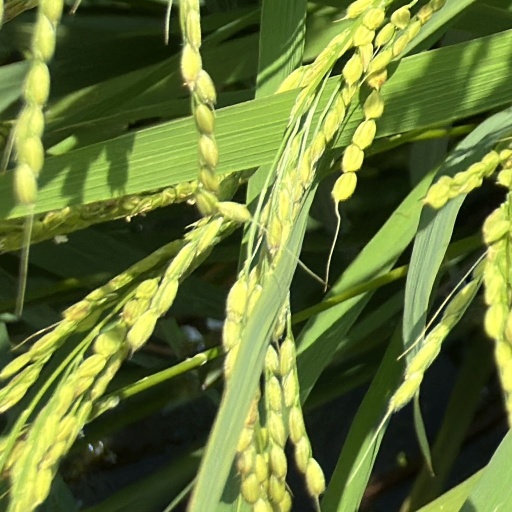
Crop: rice